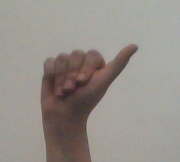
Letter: dhad